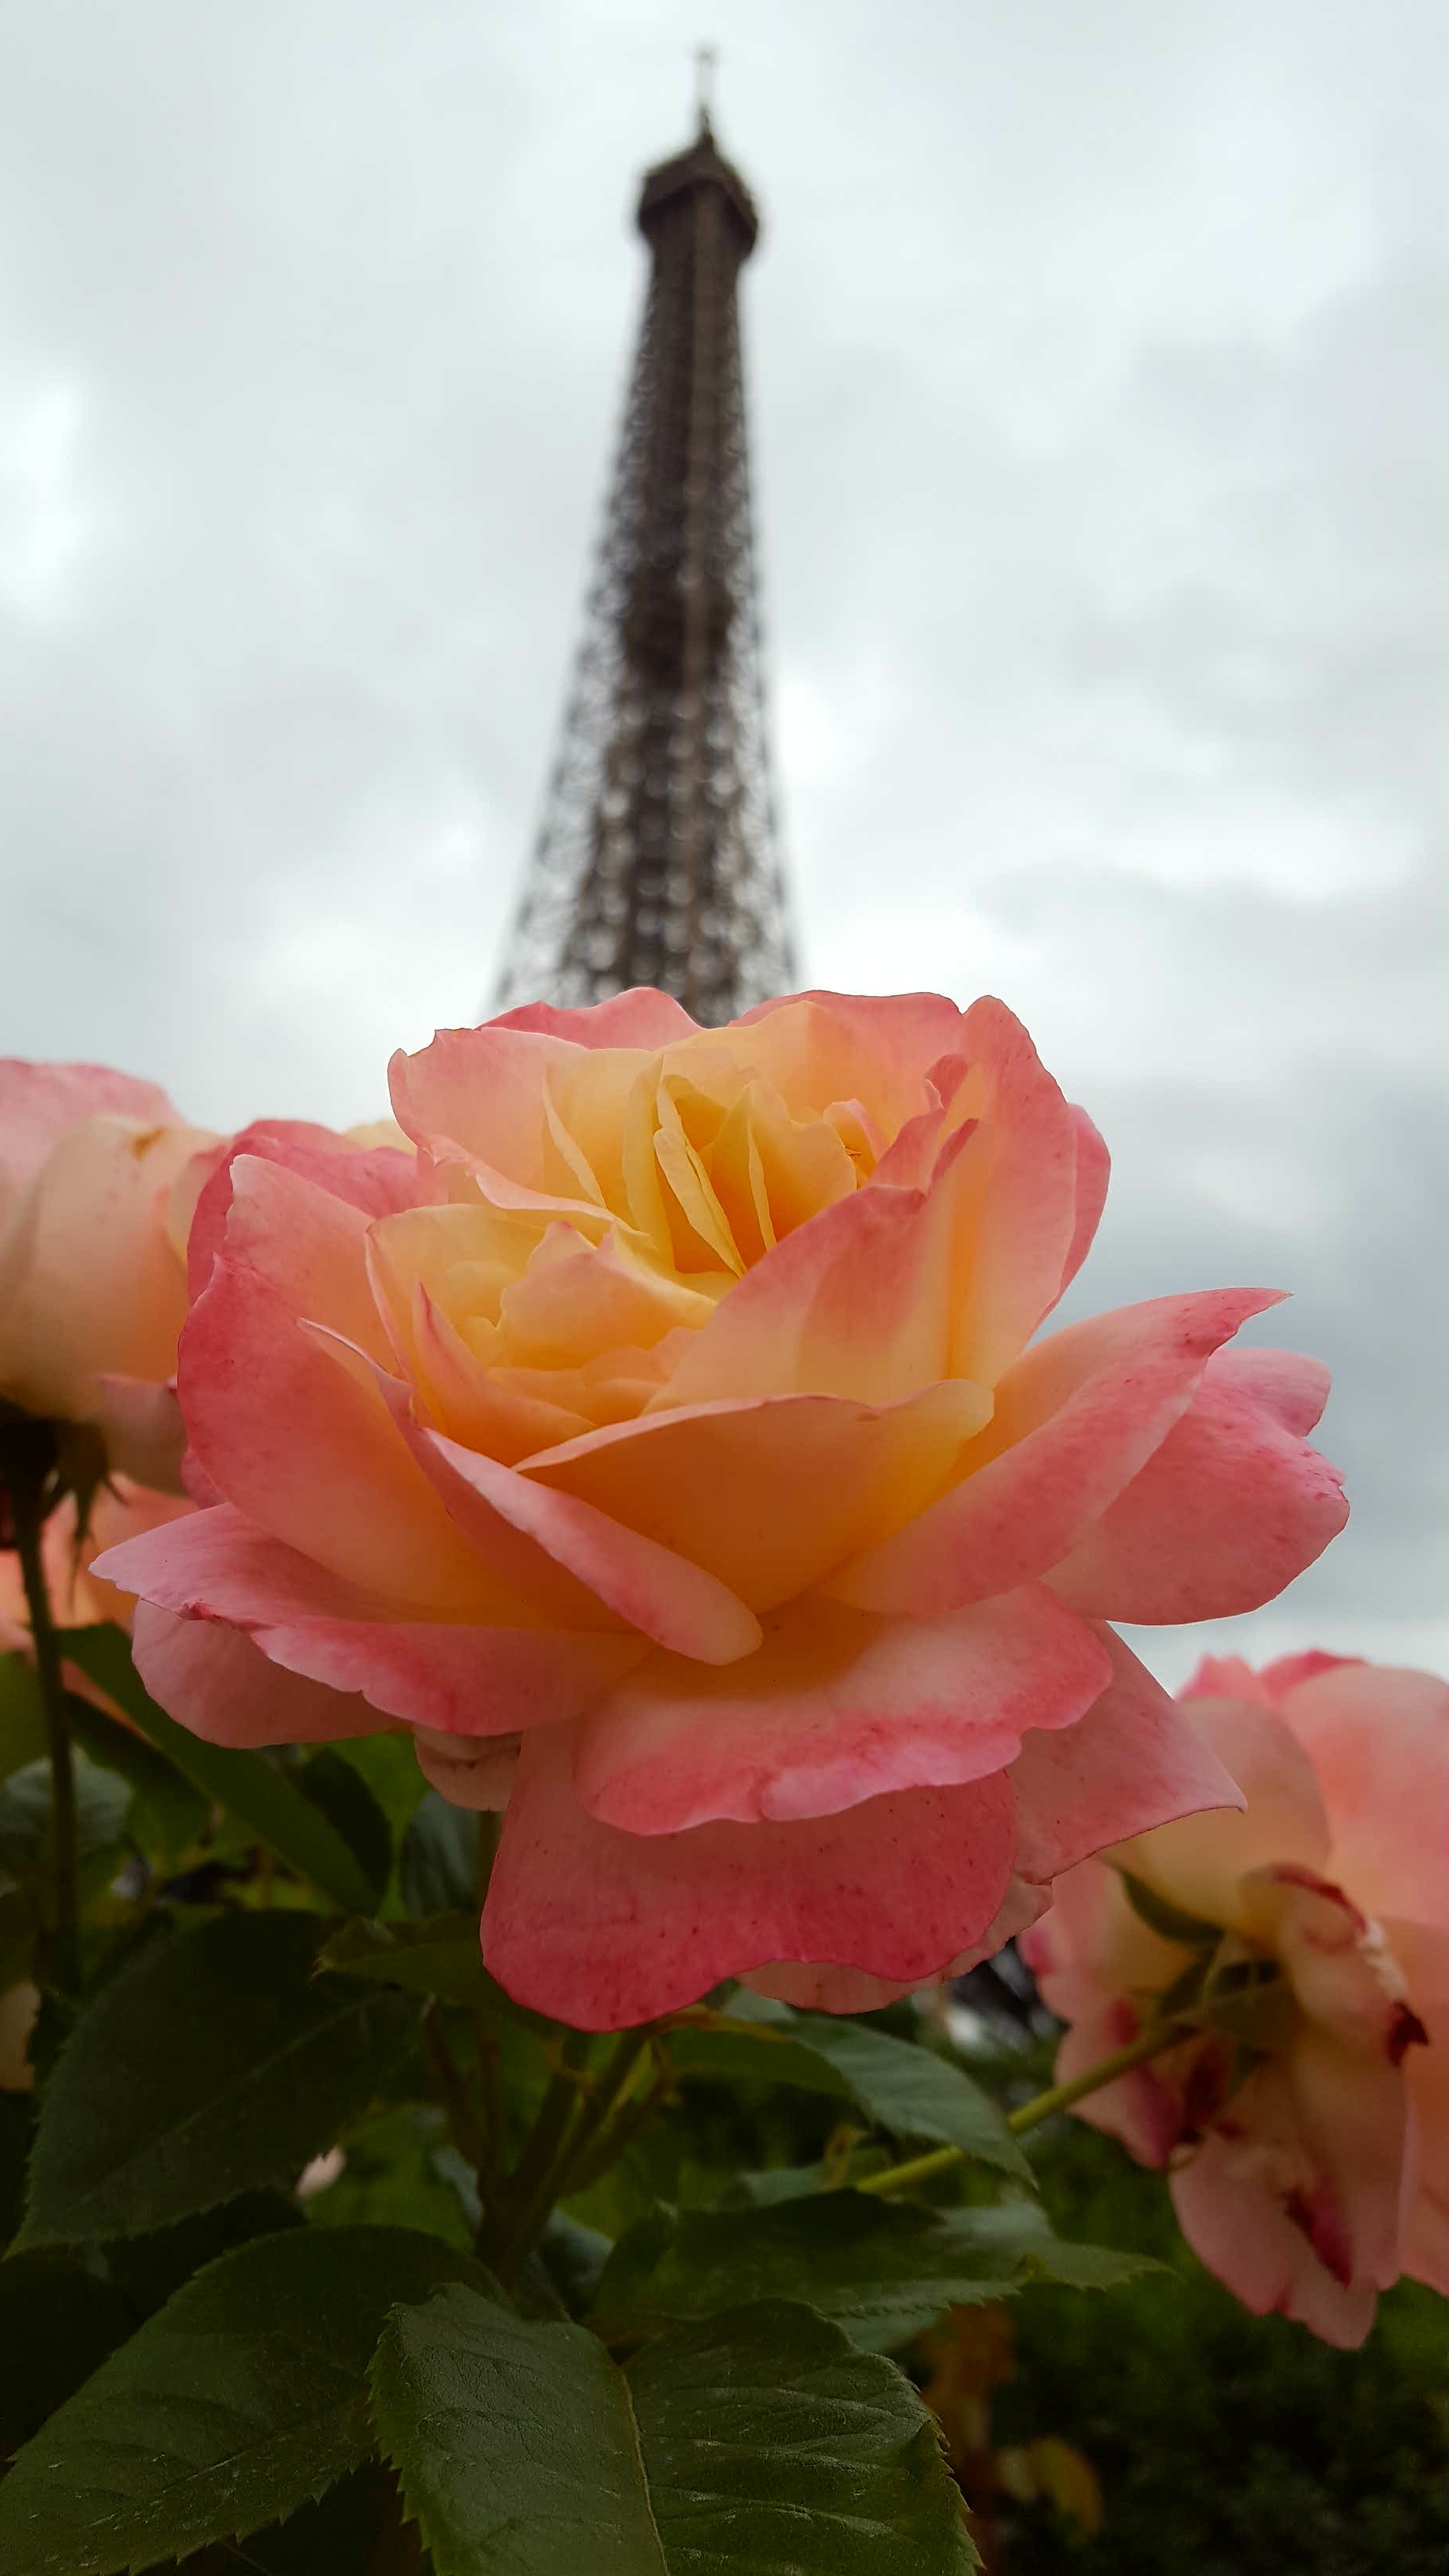
blossom, plant, flower, petal, rose, pink, flora, floribunda, macro photography, flowering plant, garden roses, rose family, land plant